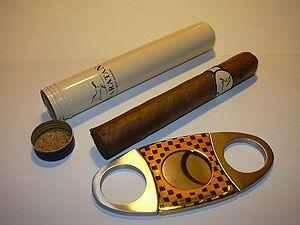
Un coupe-cigare est un instrument qui permet l'ouverture du cigare afin de le fumer ; il en existe de plusieurs types produisant des entailles différentes à la tête du cigare.